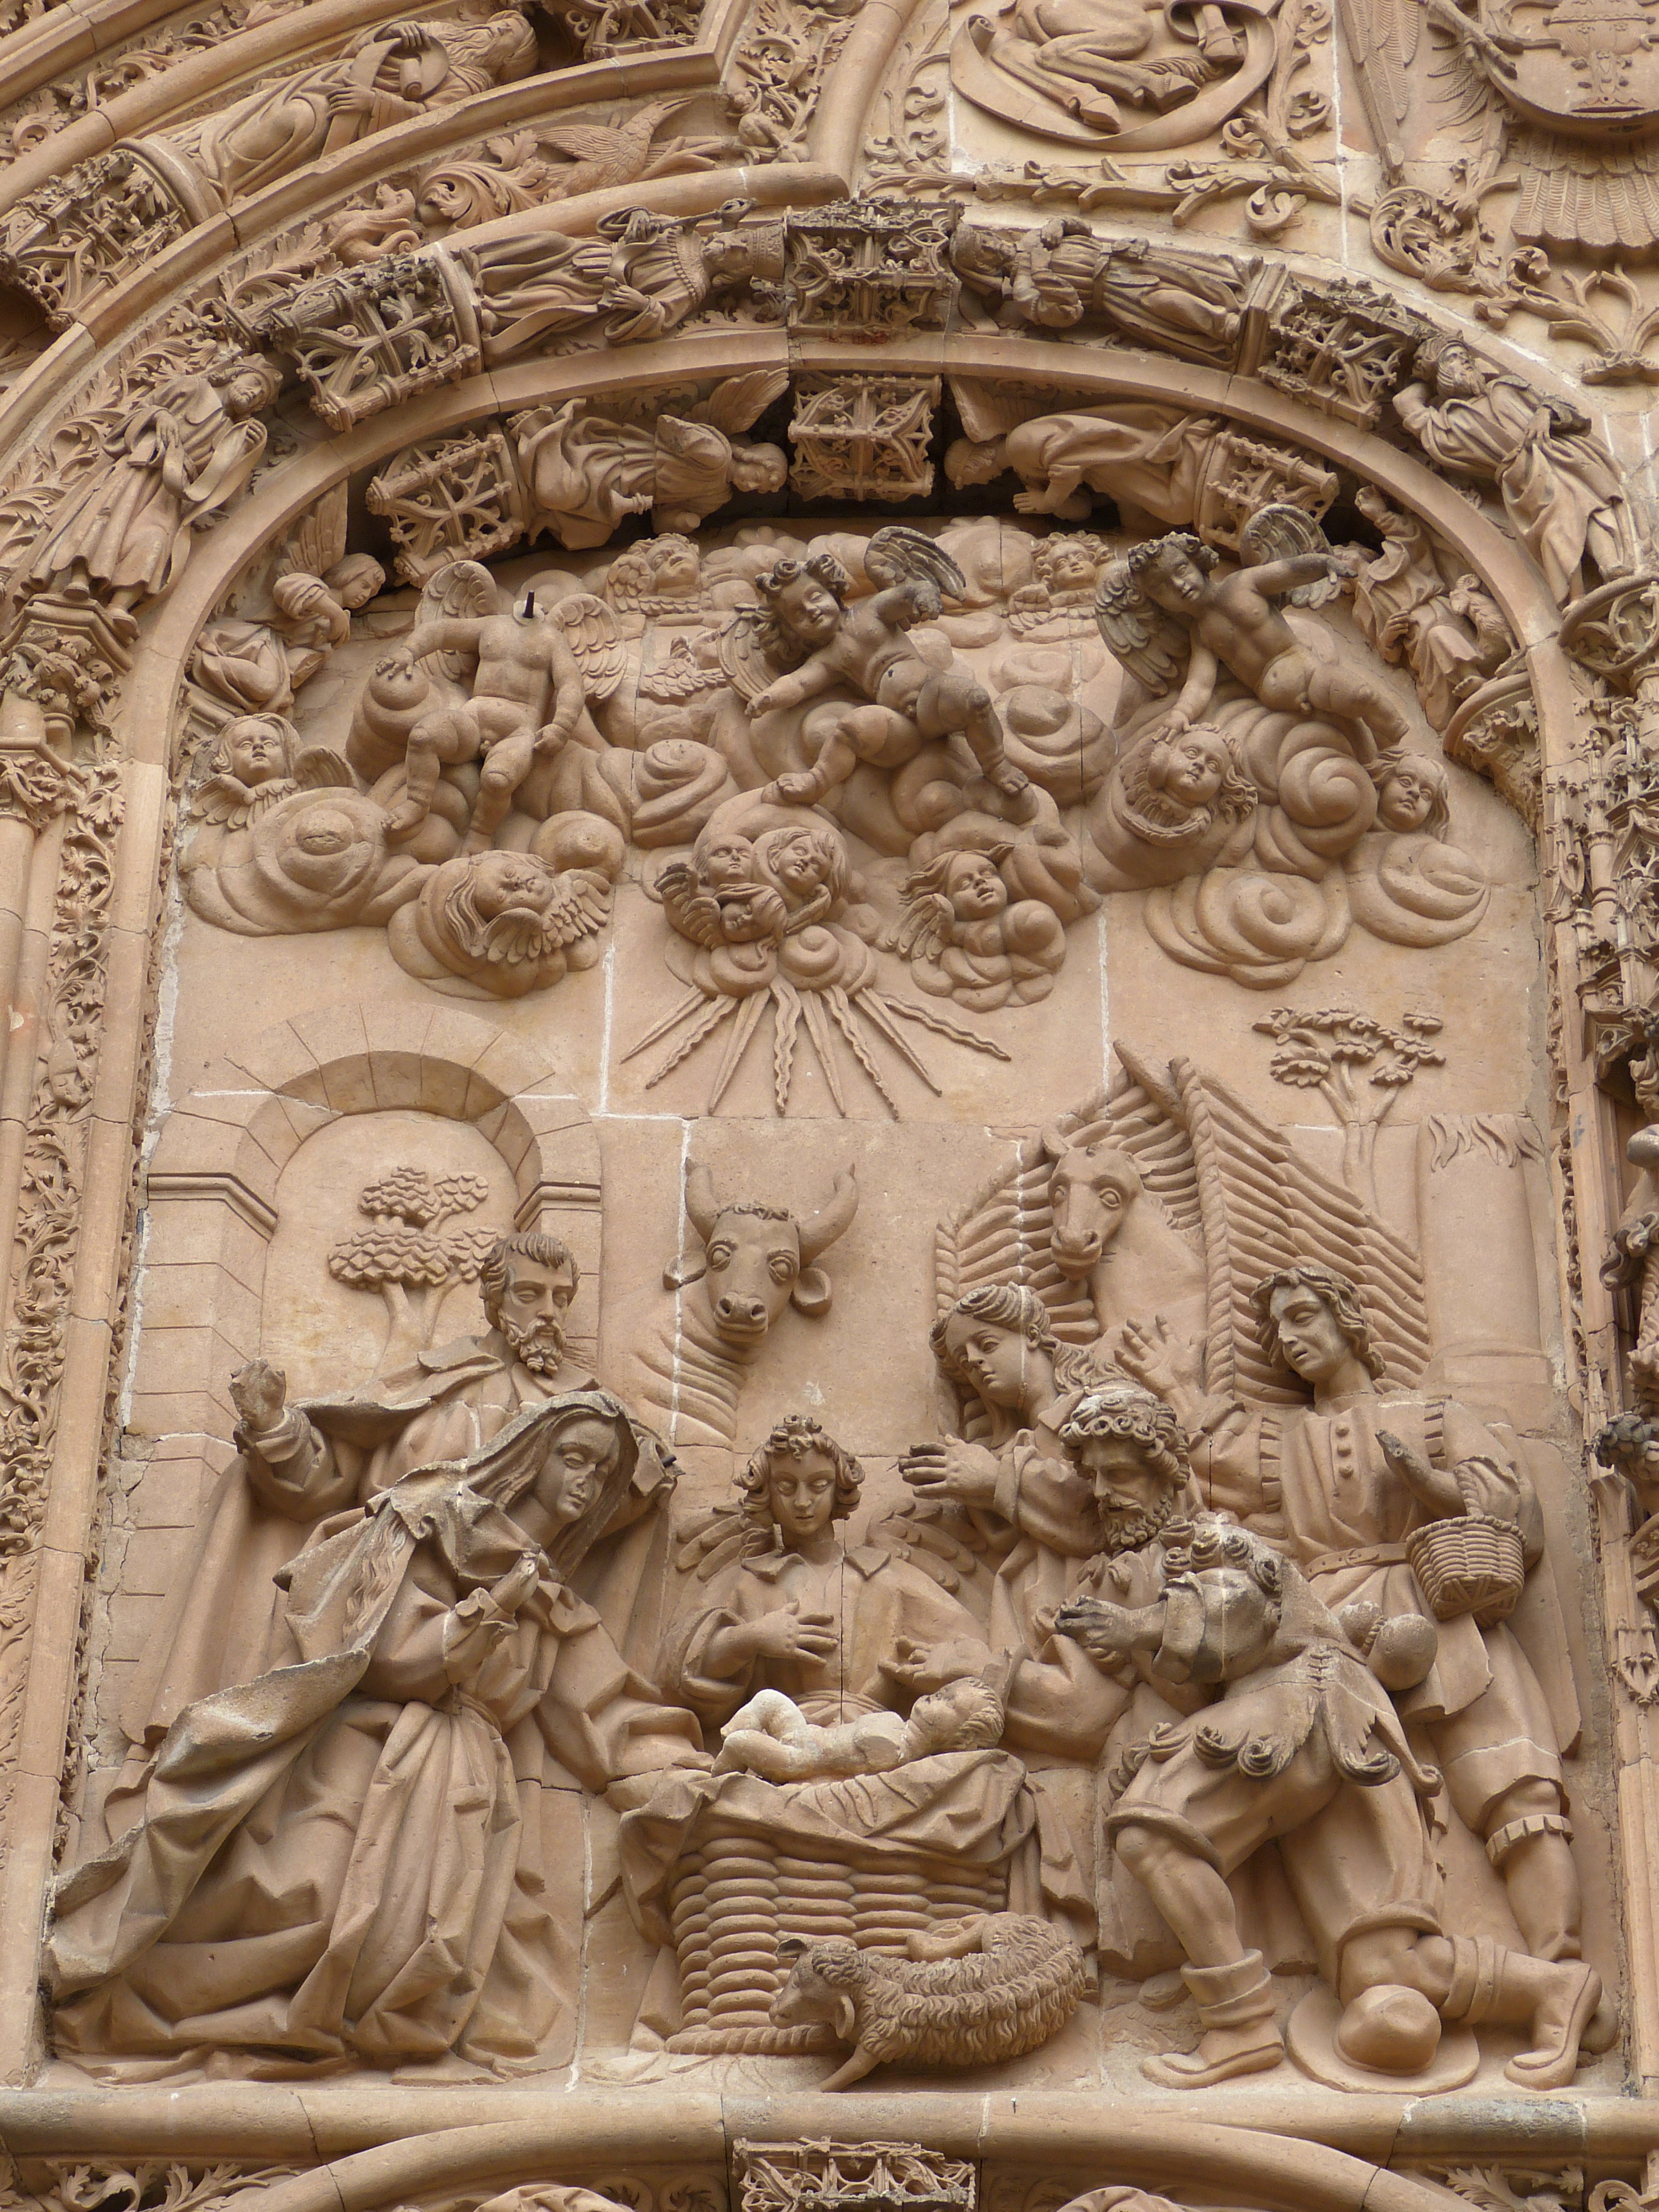
structure, monument, statue, column, sheep, facade, church, cathedral, christmas, place of worship, bible, donkey, baptistery, father christmas, sculpture, angel, art, spain, temple, maria, jesus, salamanca, history, image, basilica, carving, dom, relief, historically, ox, castile, archaeological site, stone carving, ancient history, shepherds